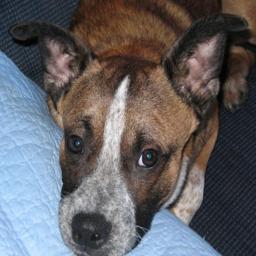
Animal: dogs